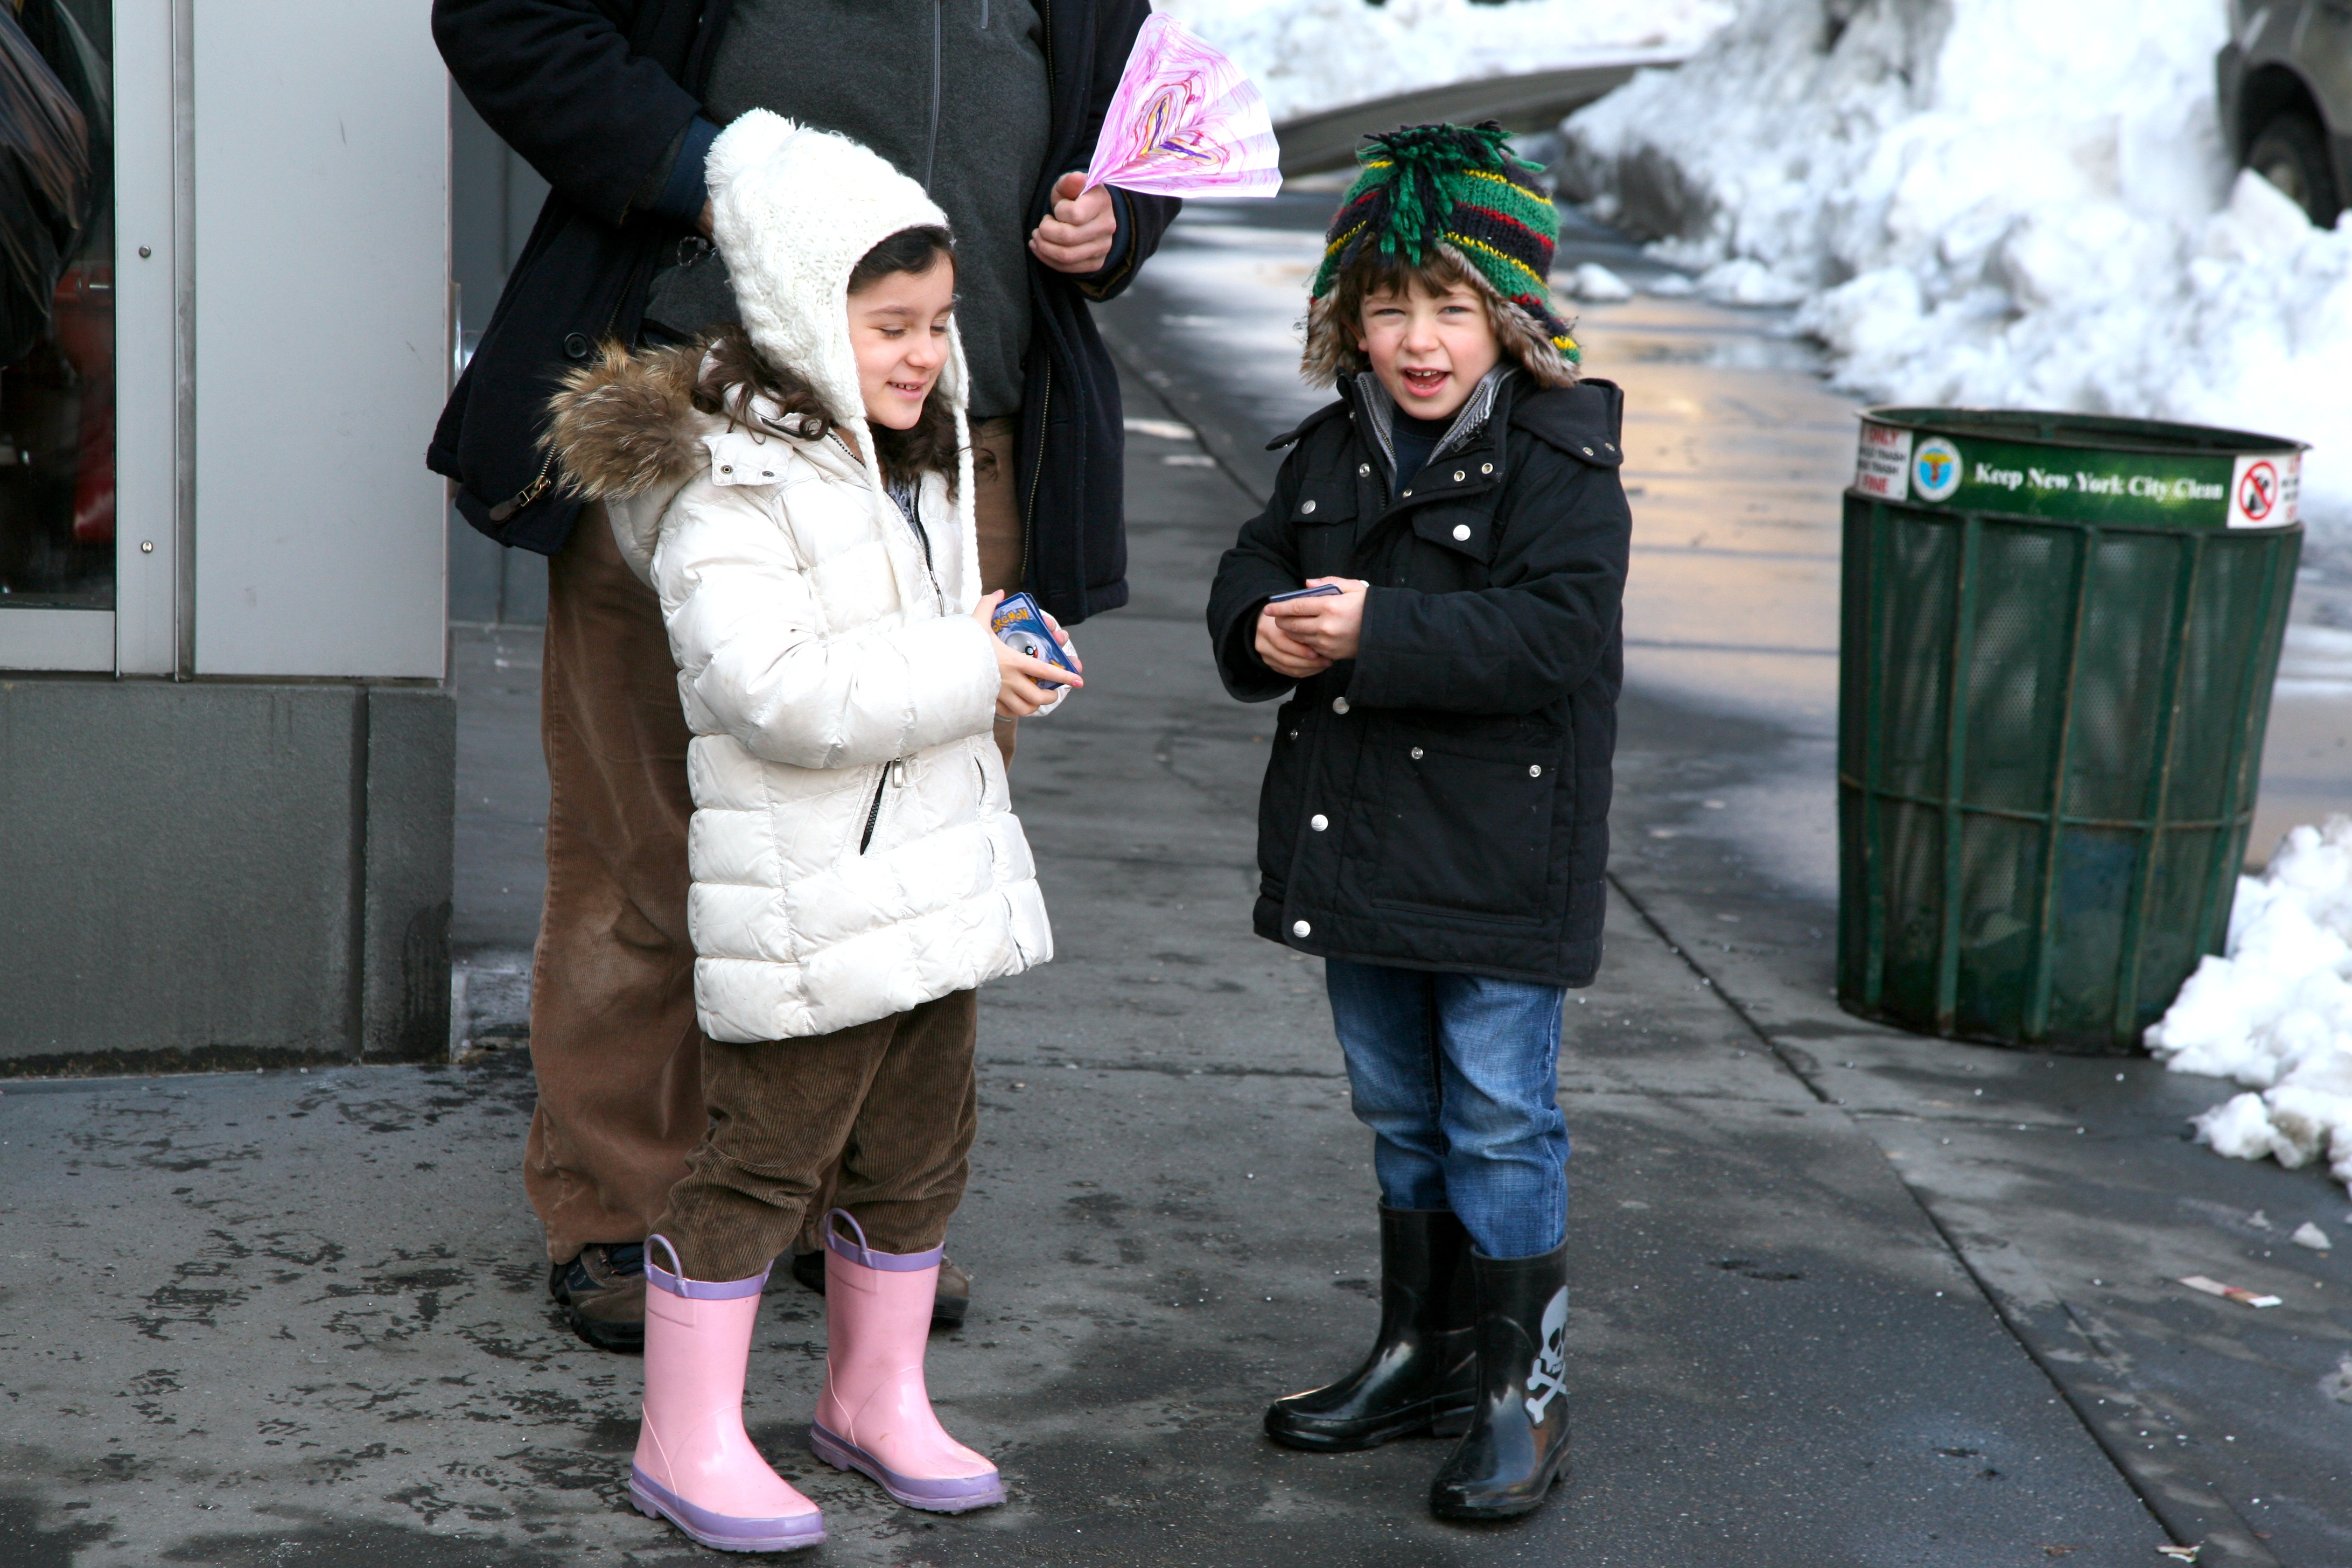
fur, nyc, clothing, newyork, newyorkcity, ny, 5d, costume, canon5d, selection, ef24105mmf4lisusm, newyorker, seaport